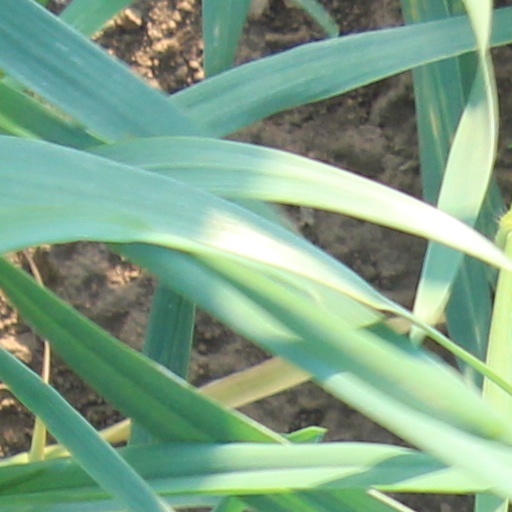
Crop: wheat